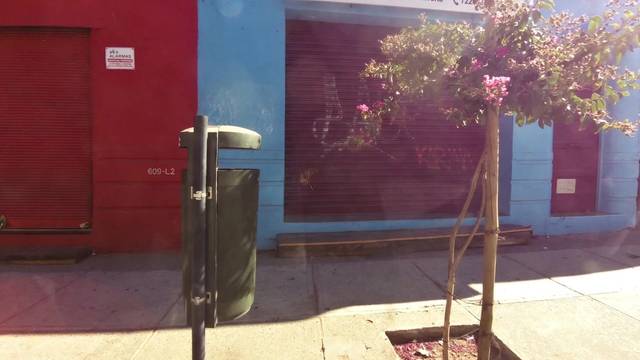
Region: Chile
Coordinates: -34.171, -70.744